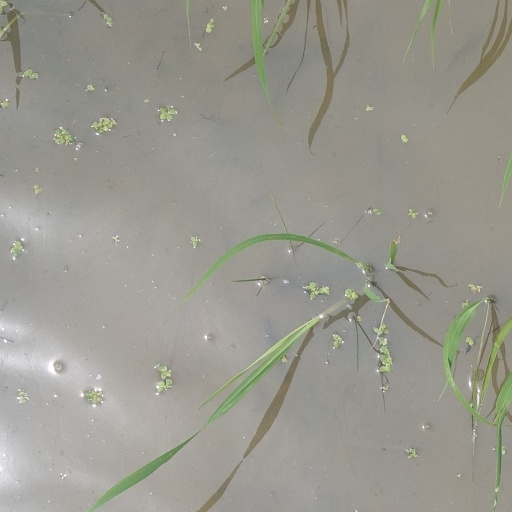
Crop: rice